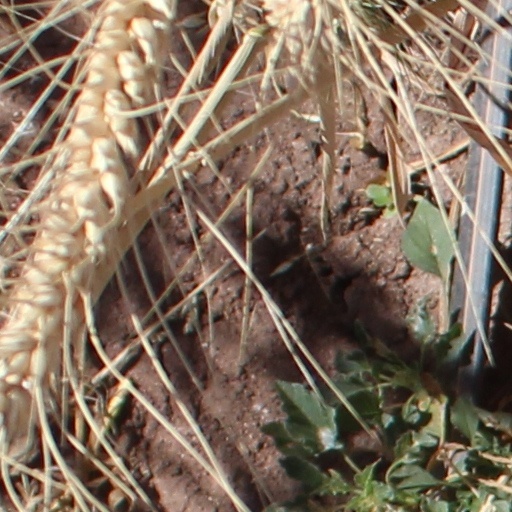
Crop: wheat